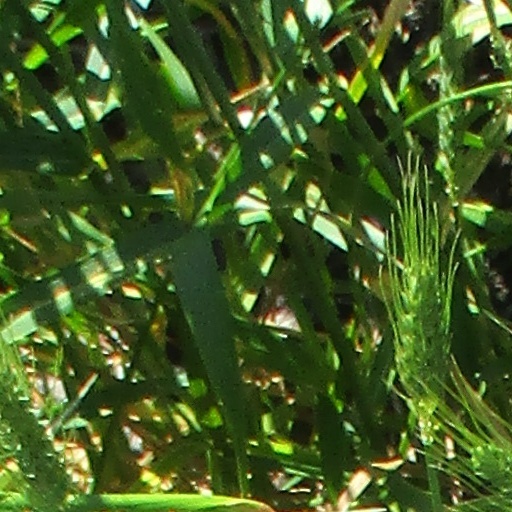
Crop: wheat